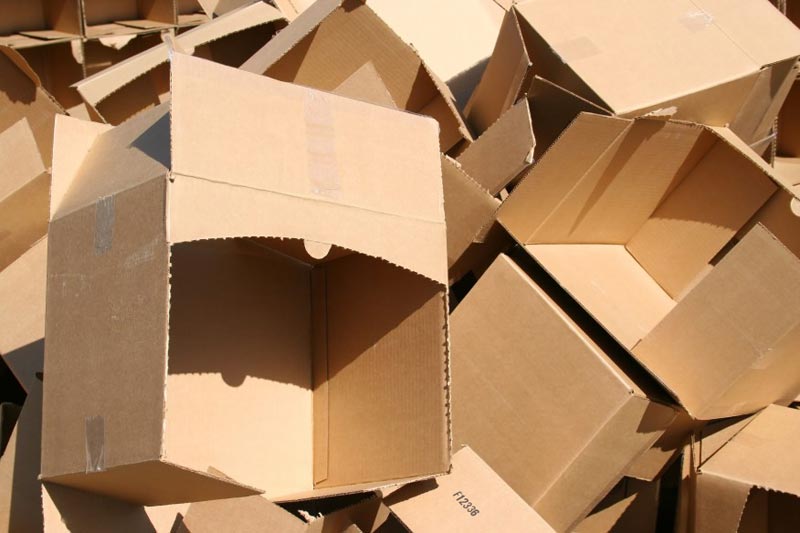
Label: cardboard